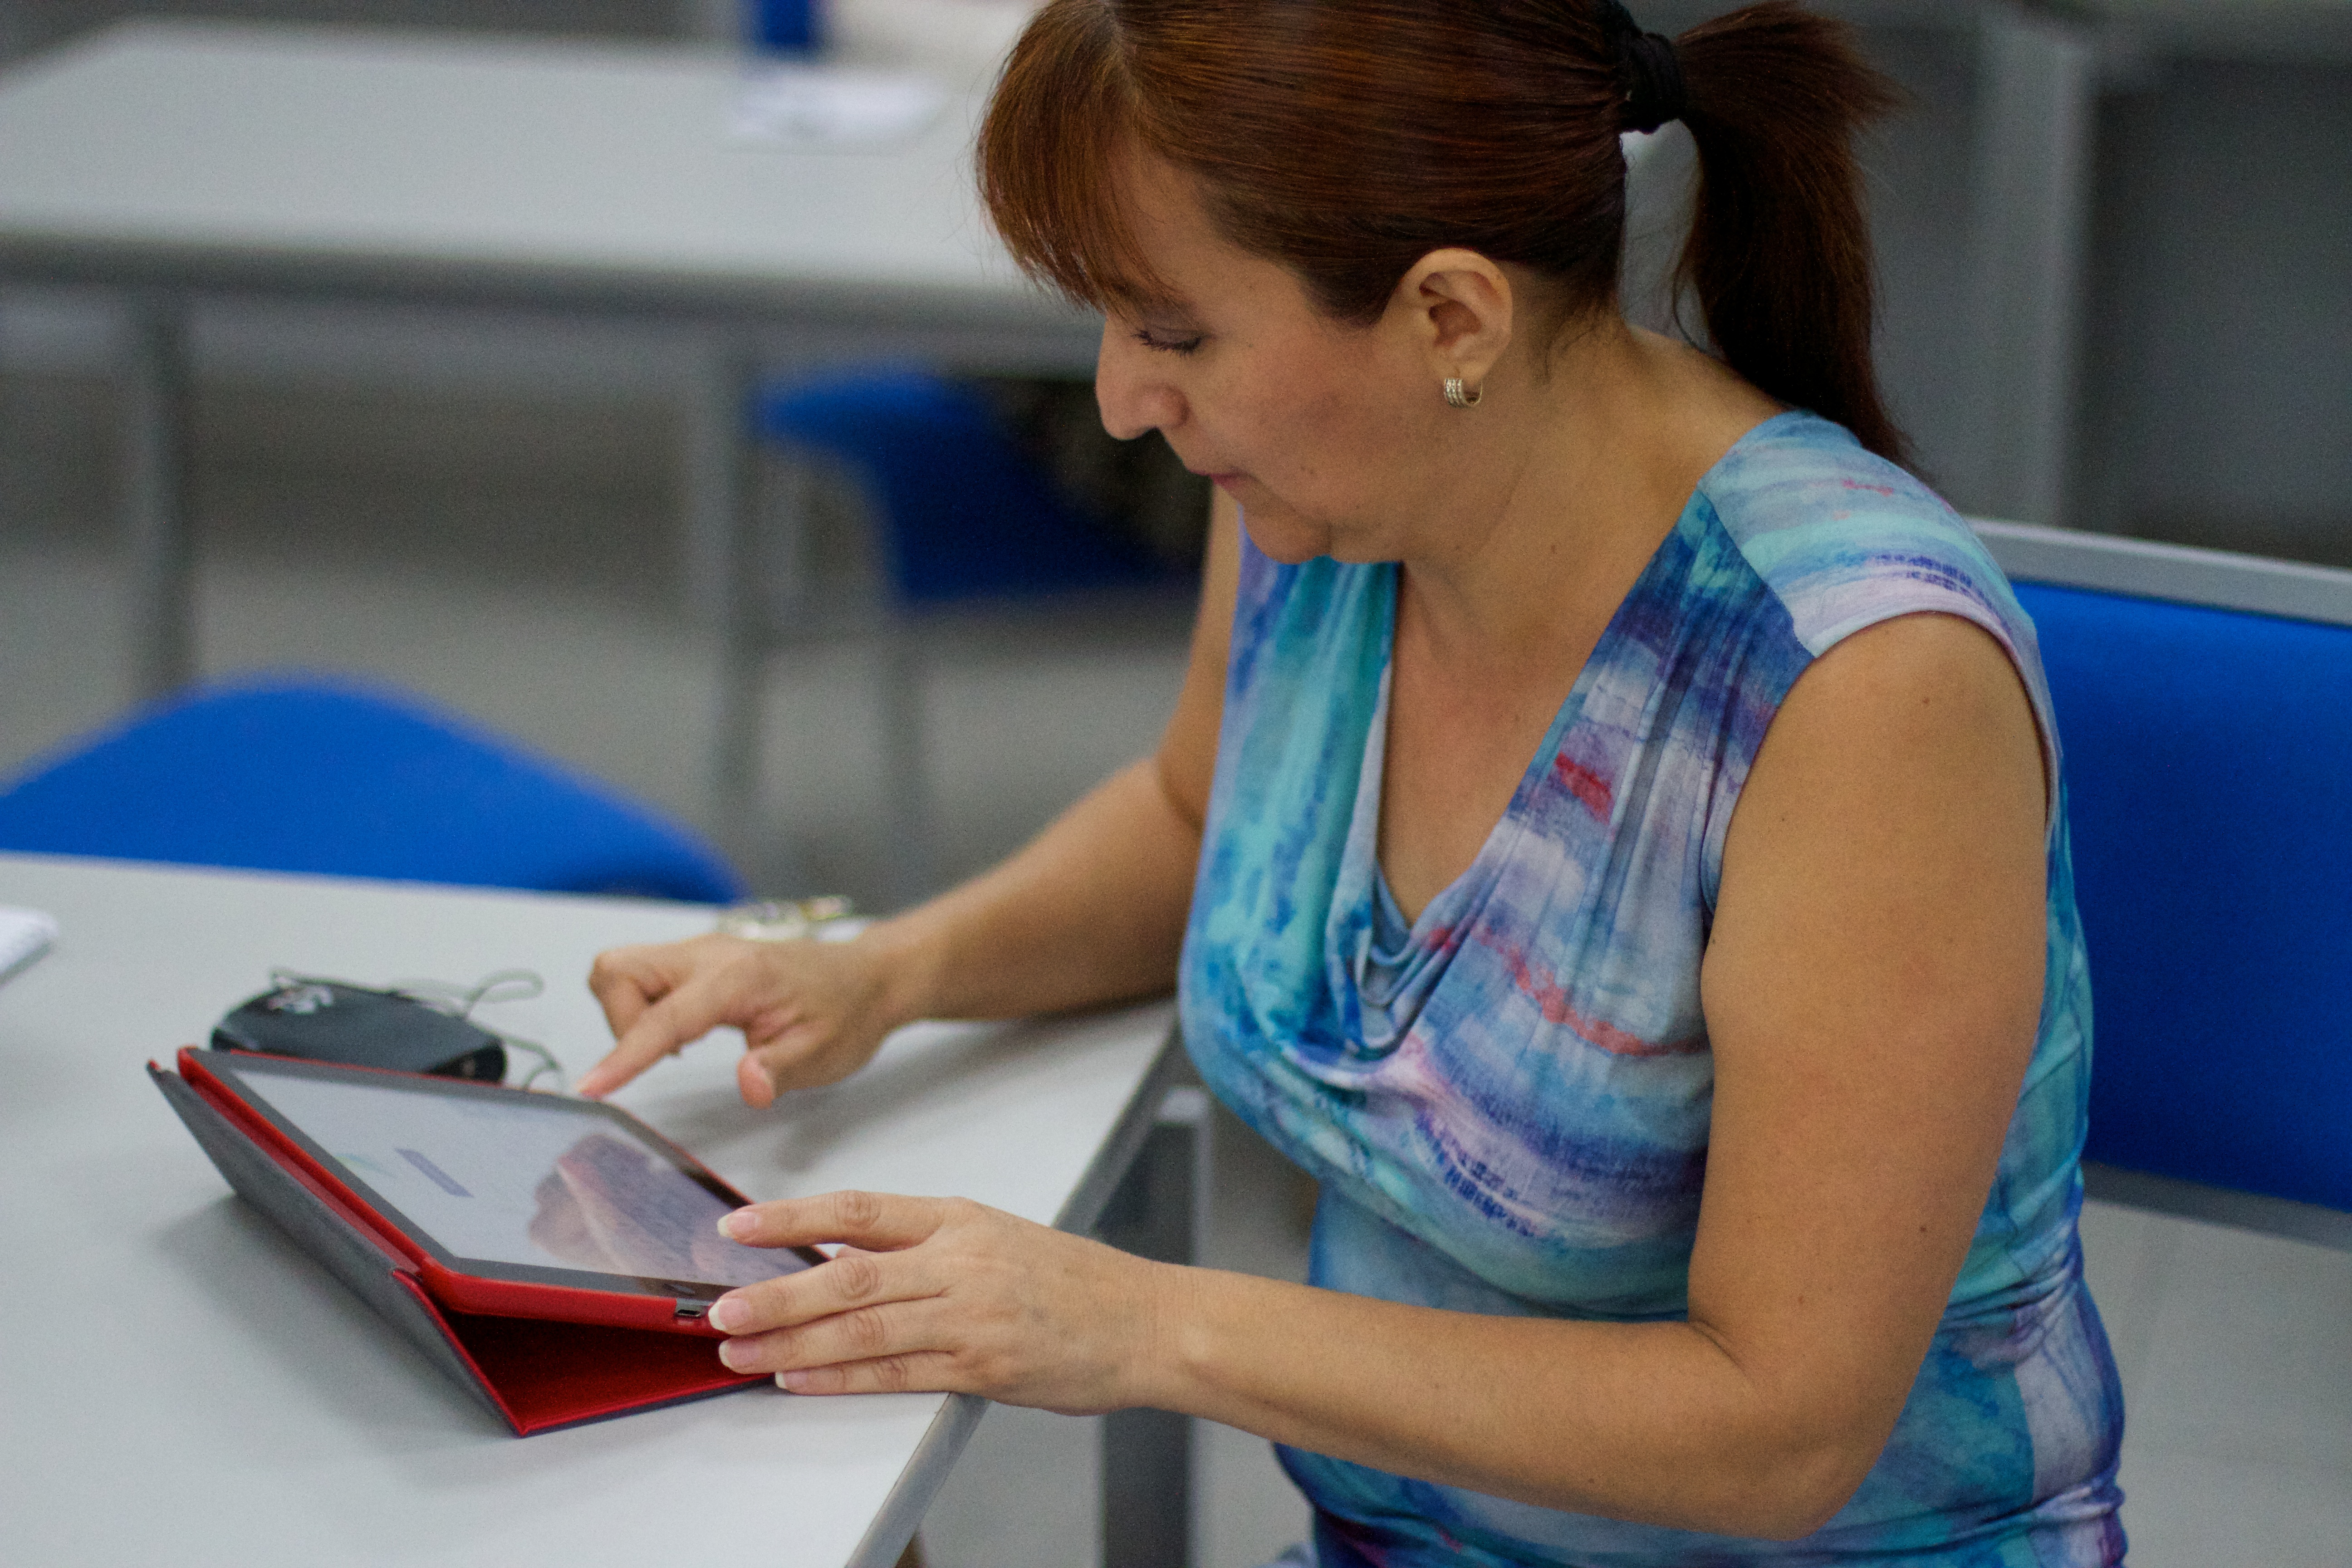
person, udgagora